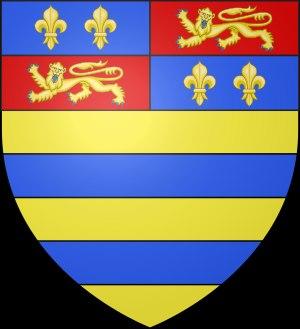
Comte de Rutland et Duc de Rutland sont des titres de la pairie d'Angleterre dérivant du comté traditionnel de Rutland. Le comte de Rutland est élevé au statut de duc en 1703 et les titres sont fusionnés.
David Manners, 11ᵉ duc de Rutland, est un noble de la pairie d'Angleterre.